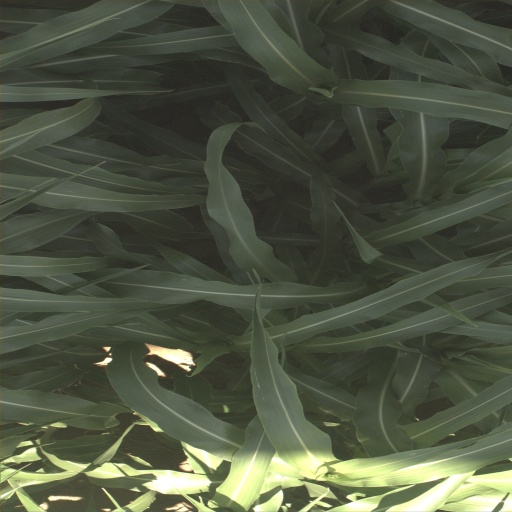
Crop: sorghum